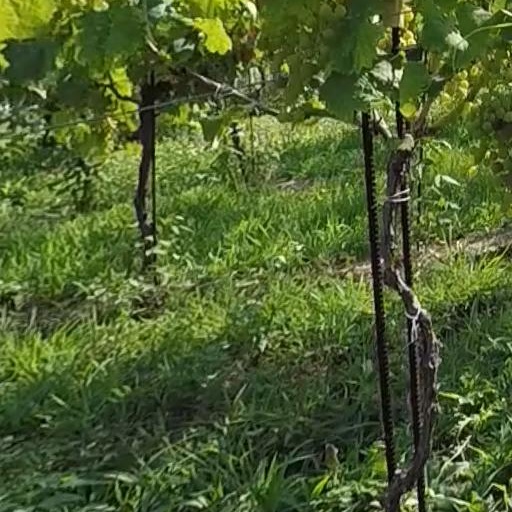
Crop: grape